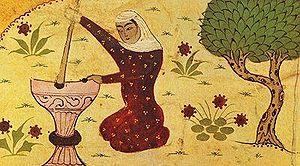
Rabia al Adawiyya al Qaysiyya ou simplement Rabia Basri est une mystique et une poétesse musulmane soufi née à Bassorah.